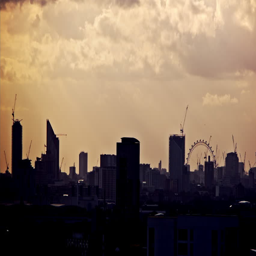
time - lapse silhouette , pan to the right